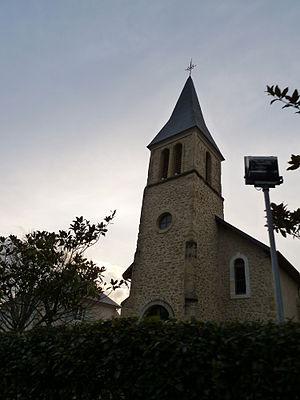
Église de Vignes (Pyrénées-Atlantiques)
Vignes est une commune française située dans le département des Pyrénées-Atlantiques, en région Nouvelle-Aquitaine.